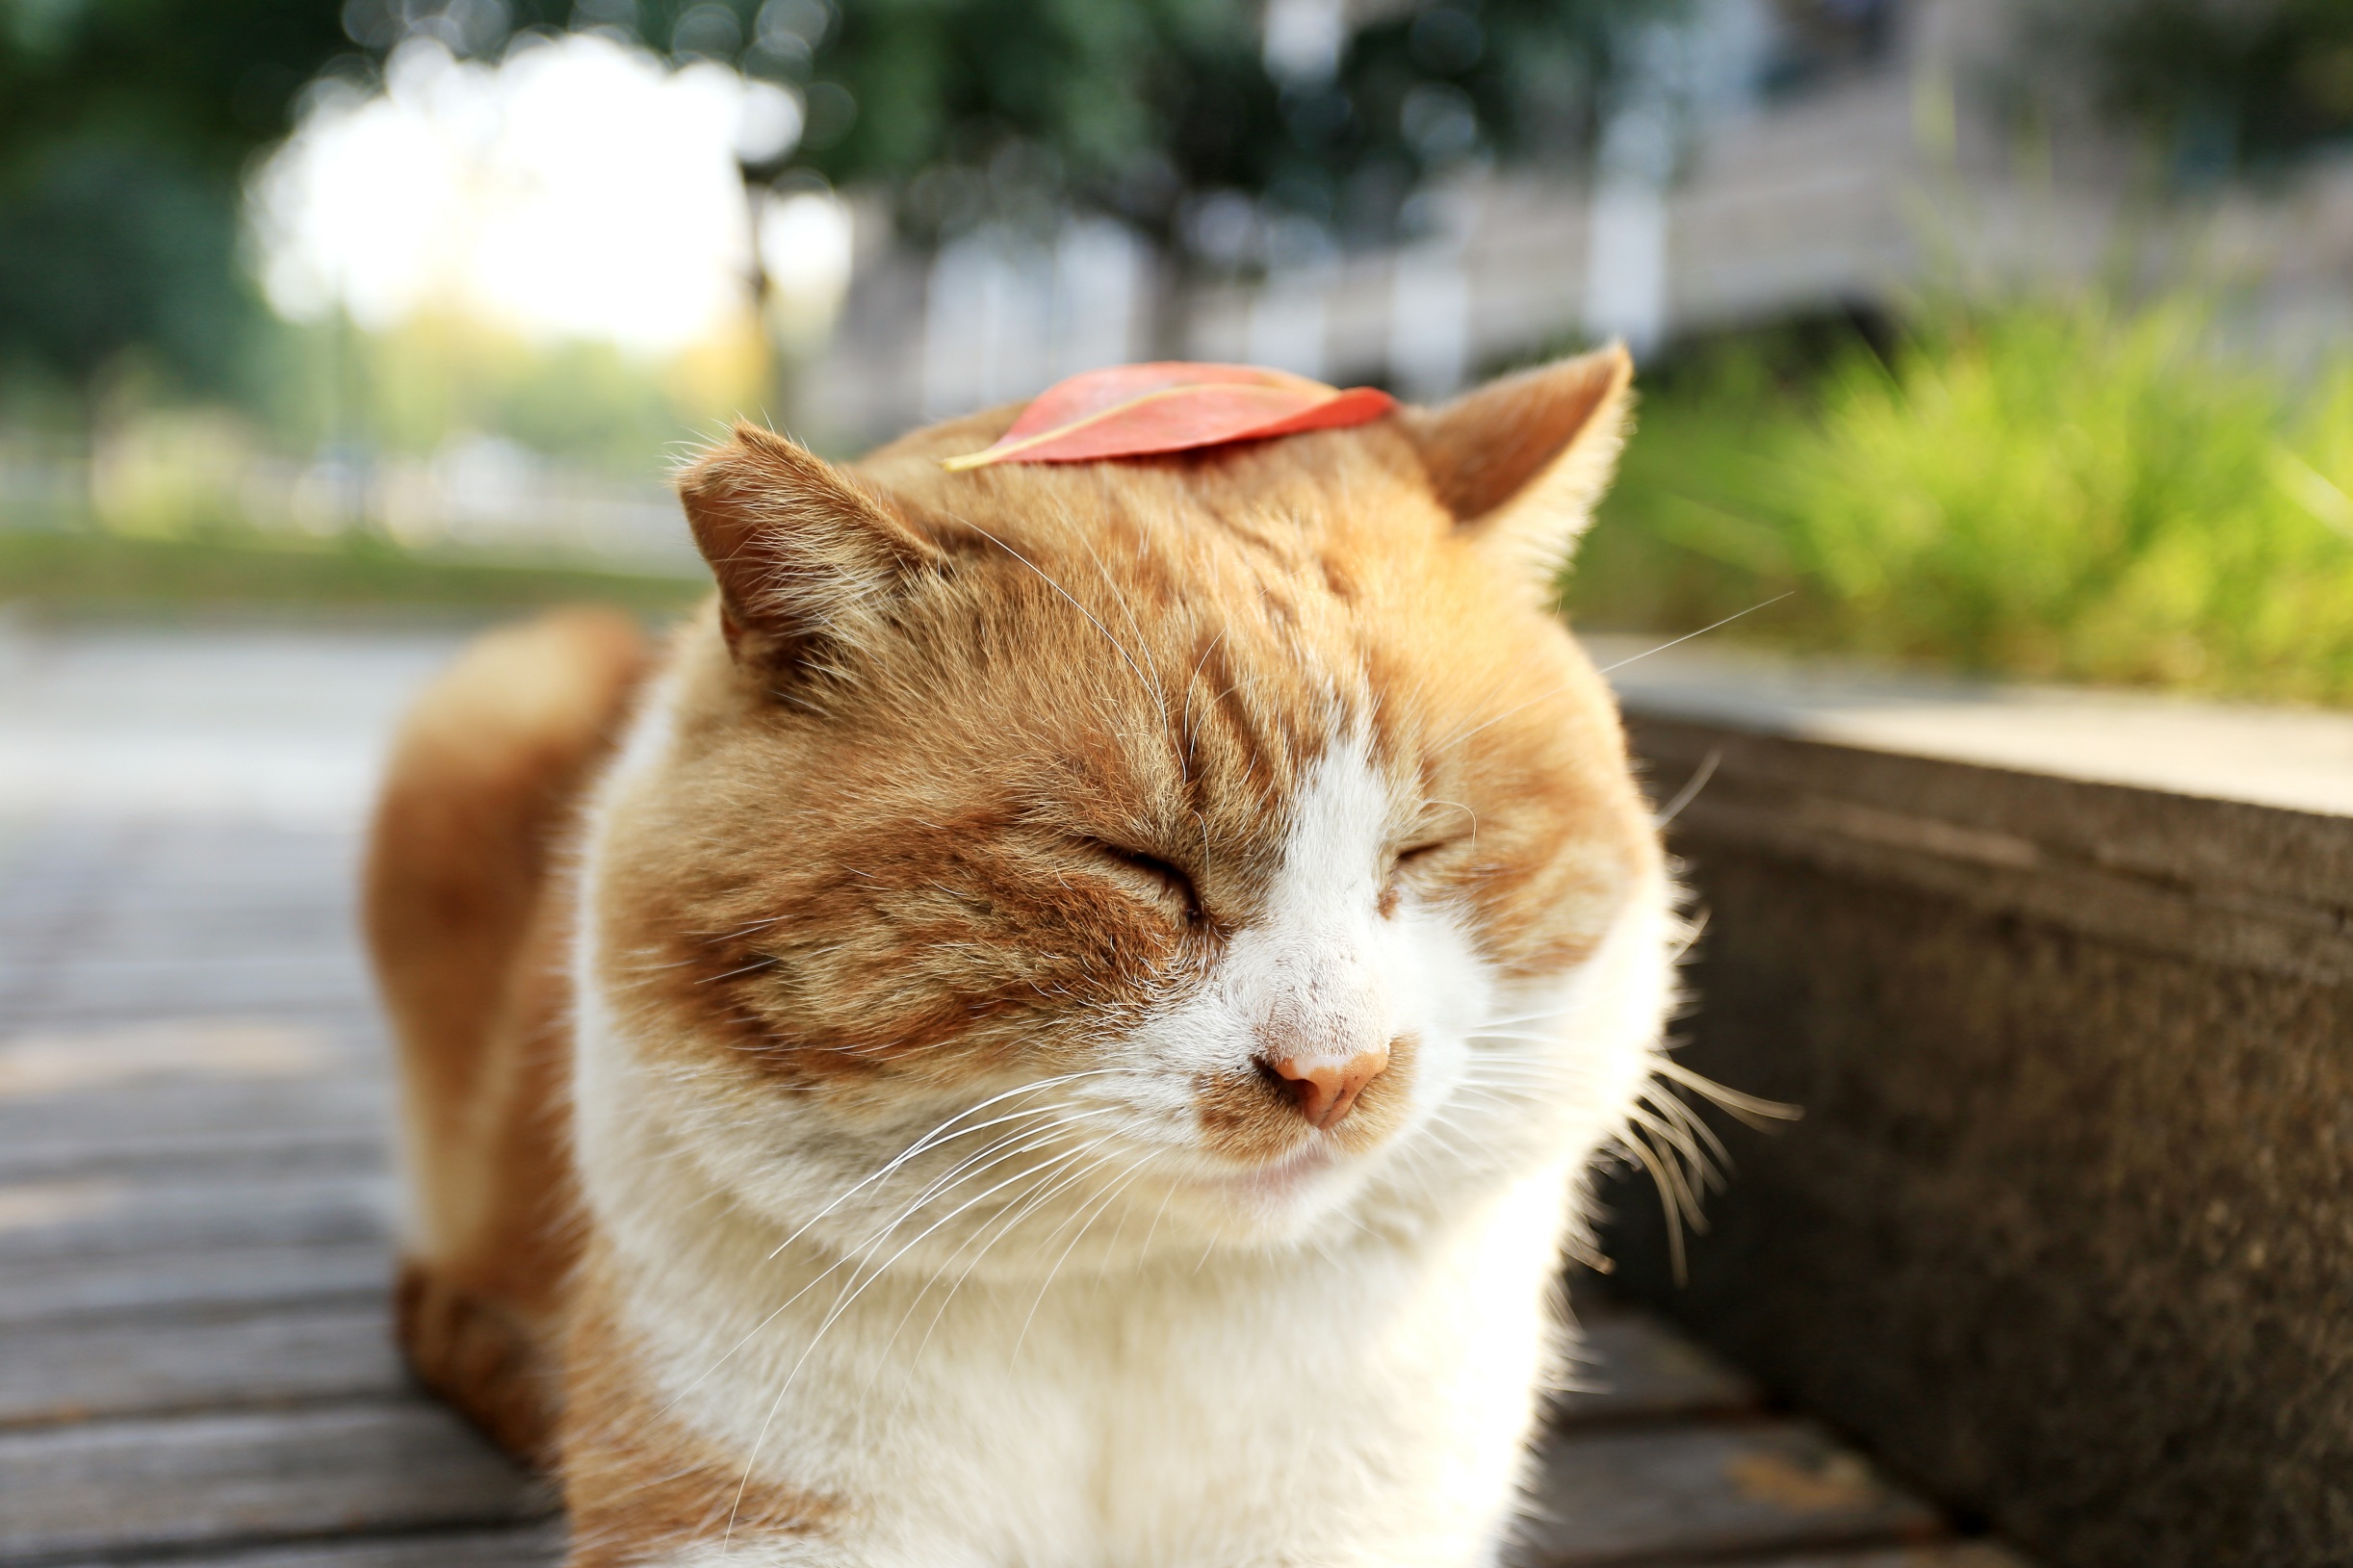
cute, cat, mammal, nose, whiskers, kitty, skin, vertebrate, small fresh, tabby cat, european shorthair, small to medium sized cats, cat like mammal, domestic short haired cat